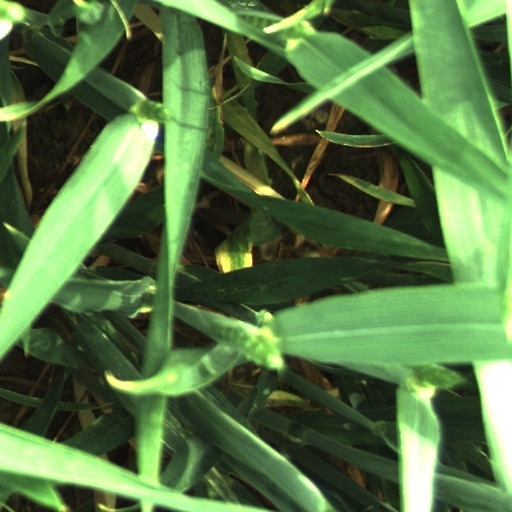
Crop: wheat